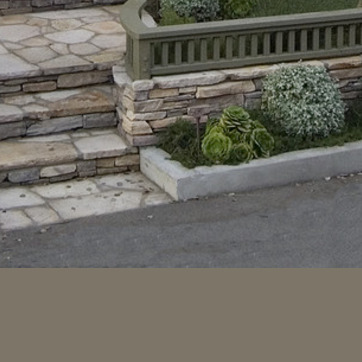
Material: stone